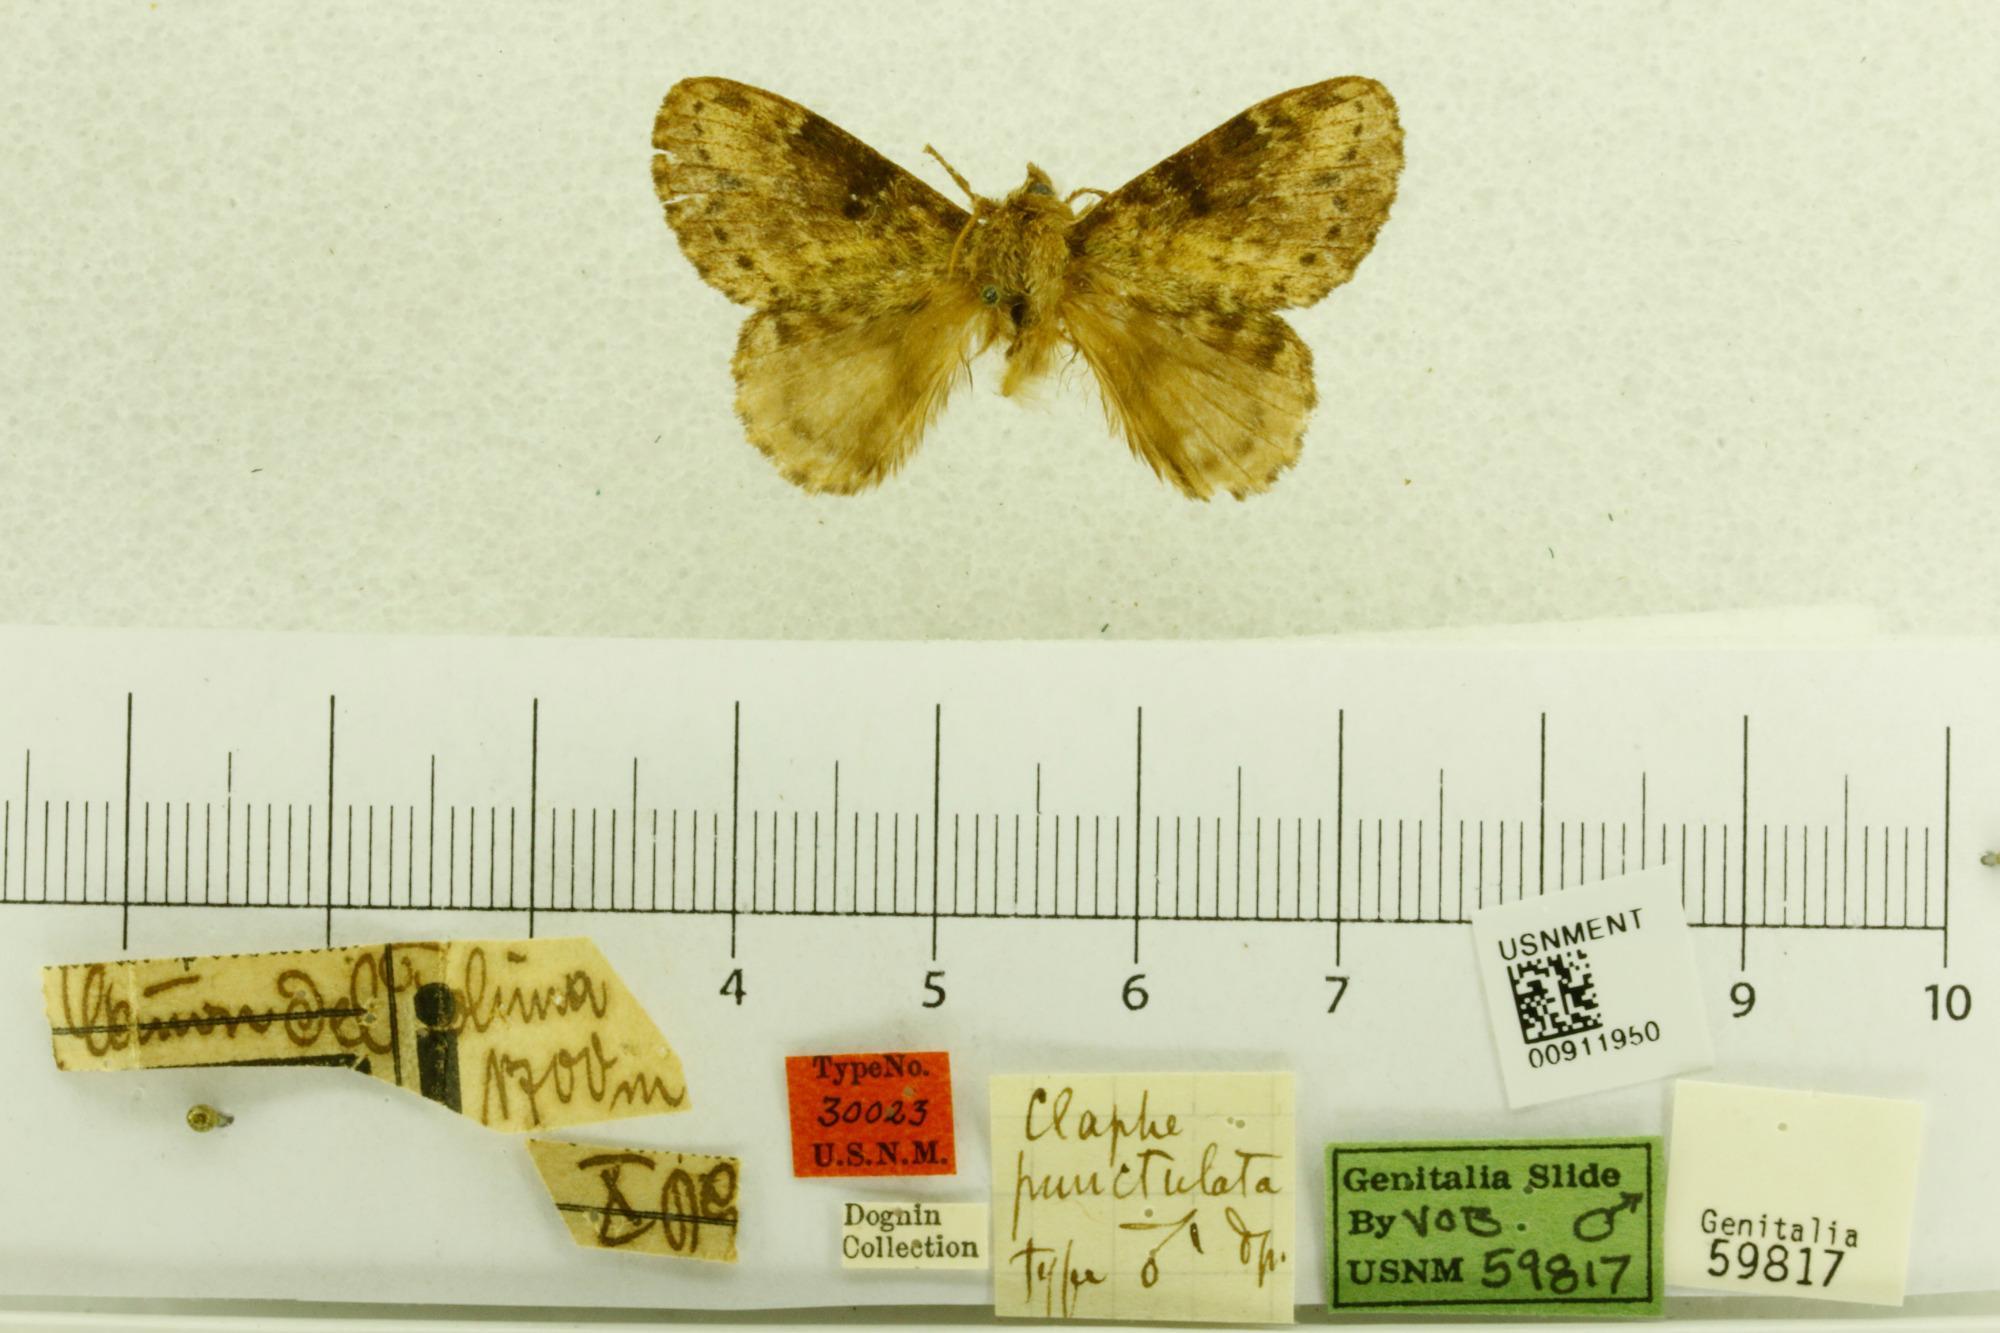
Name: Claphe punctulata
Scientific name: Claphe punctulata Dognin, 1912
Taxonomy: Animalia, Arthropoda, Insecta, Lepidoptera, Lasiocampidae
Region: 3200
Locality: Monte Tolima, Tolima, Colombia